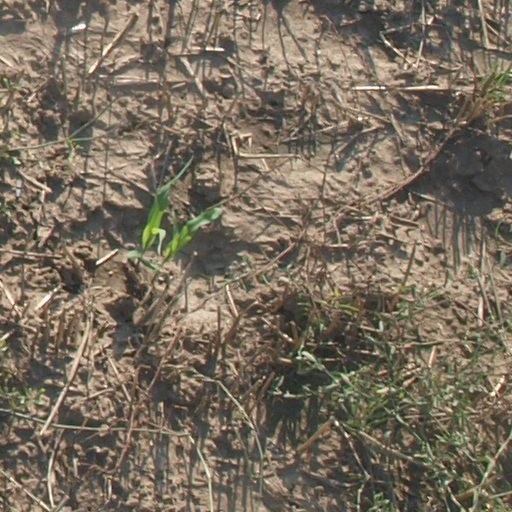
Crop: maize; corn